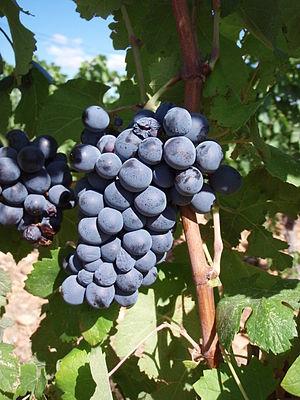
Une grappe de Terret Noir
Le terret noir est un cépage de France de raisins noirs du Languedoc.